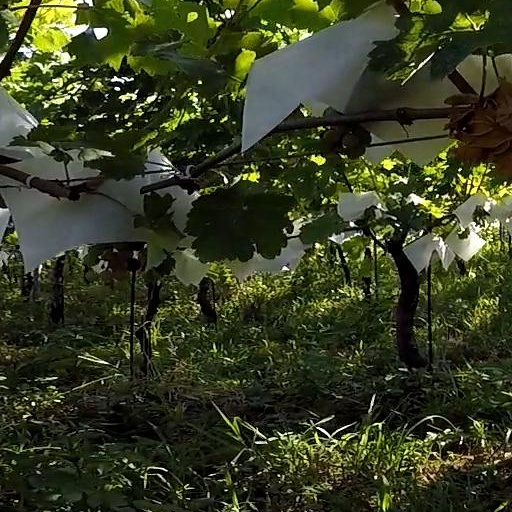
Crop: grape